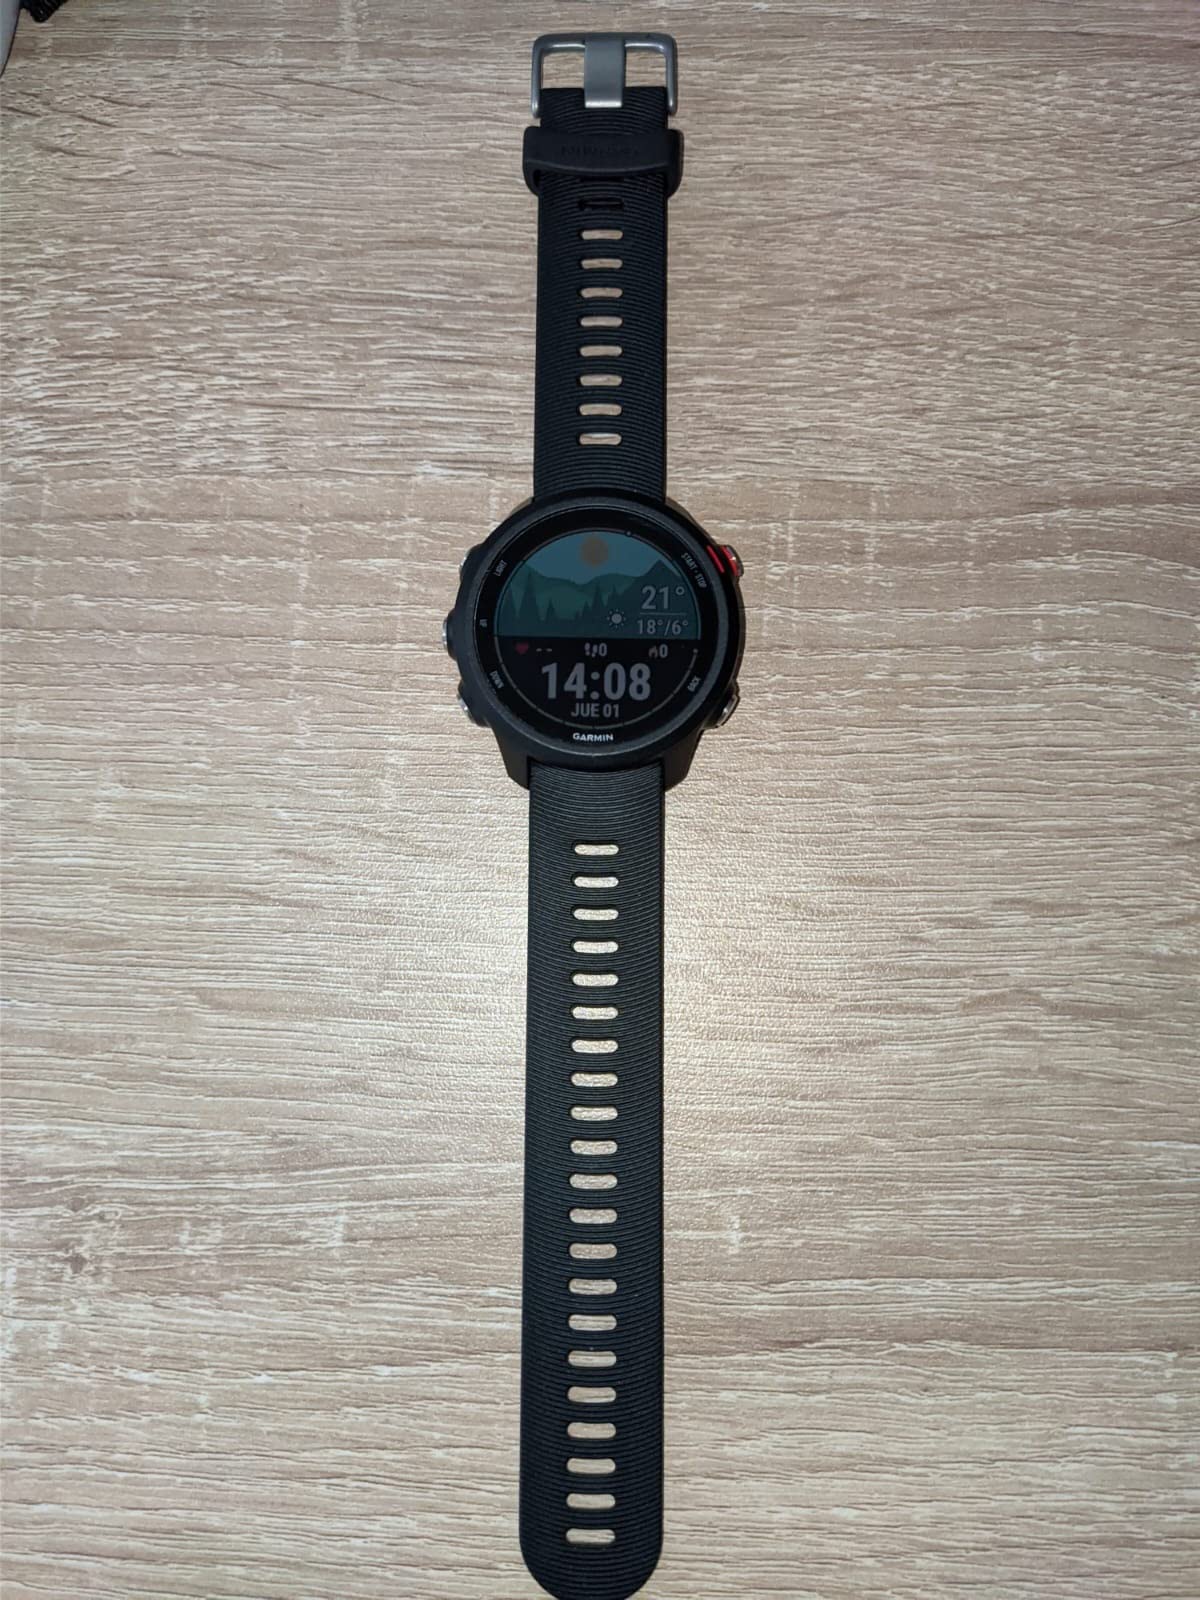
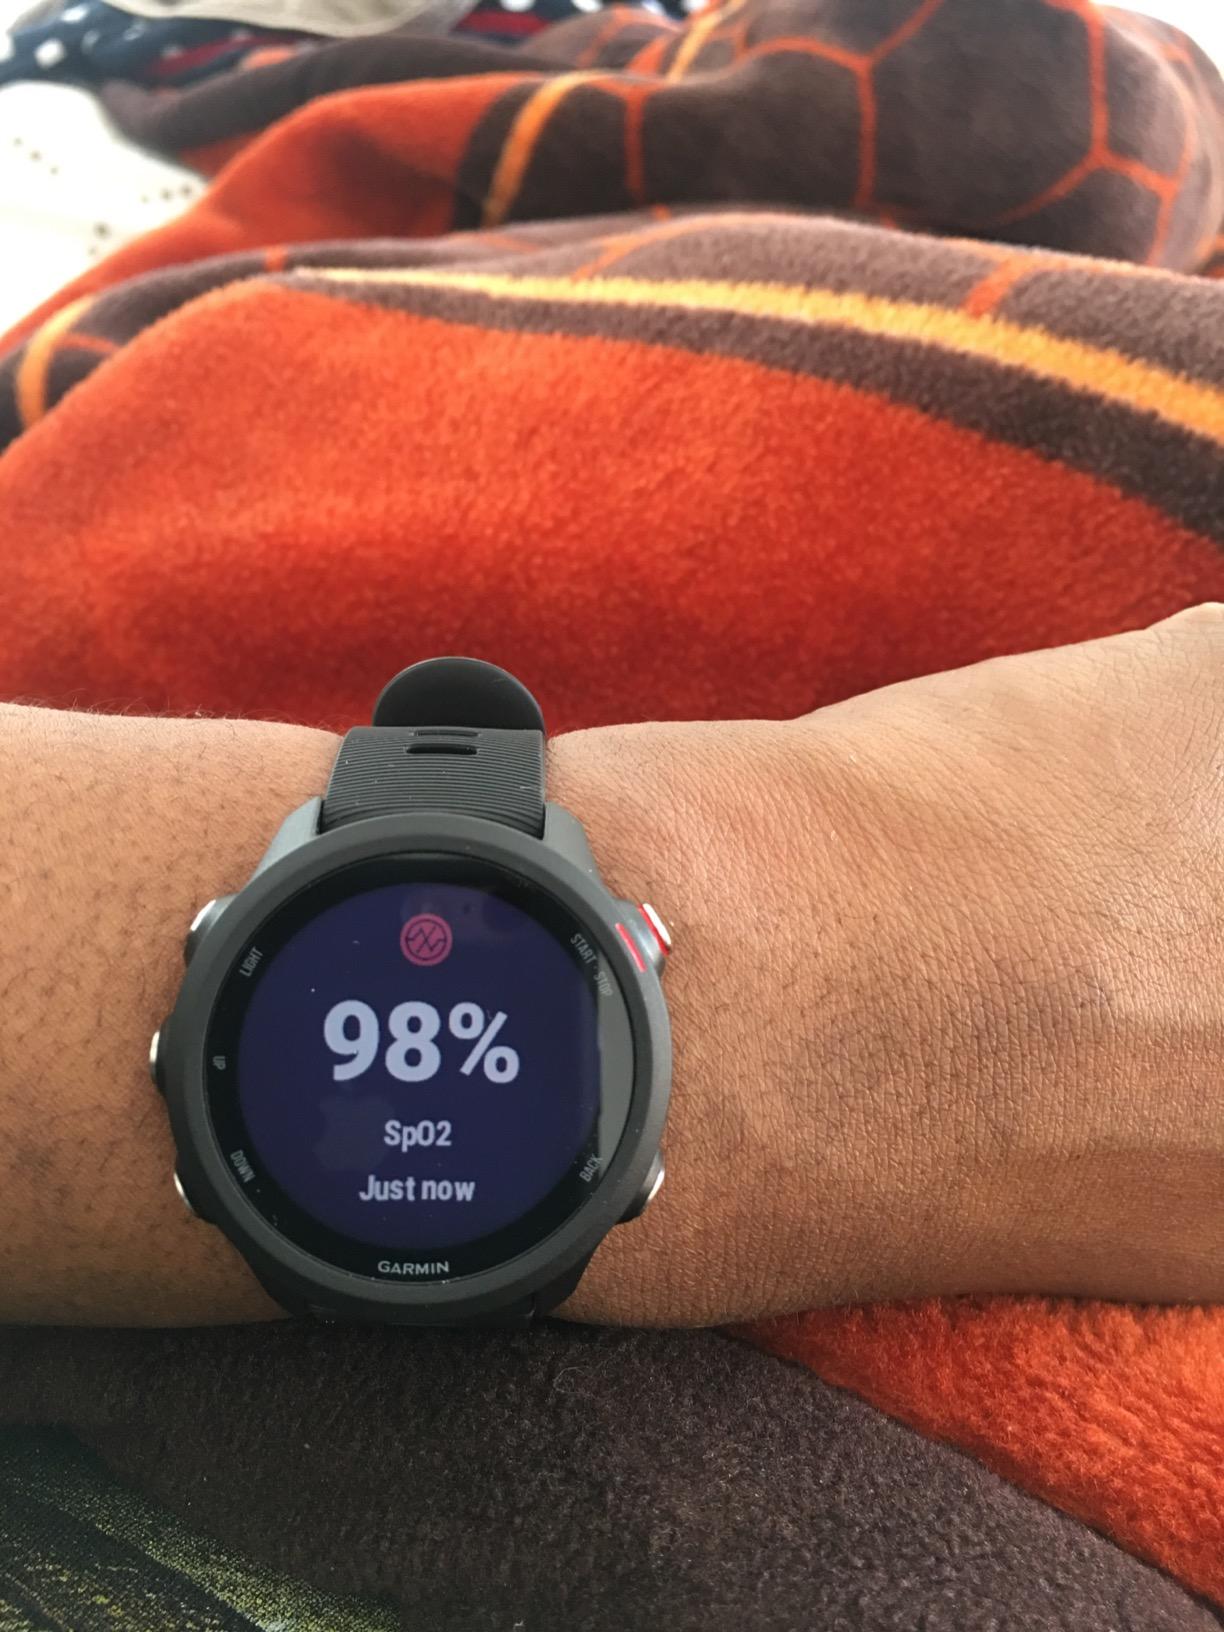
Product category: smartwatch
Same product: yes